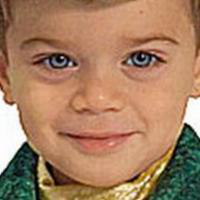
Age group: age 01-10